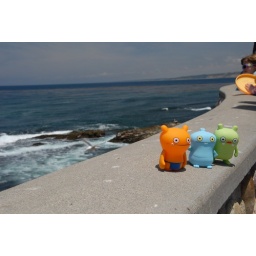
You may be able to see sea lions on the rocks in the background.